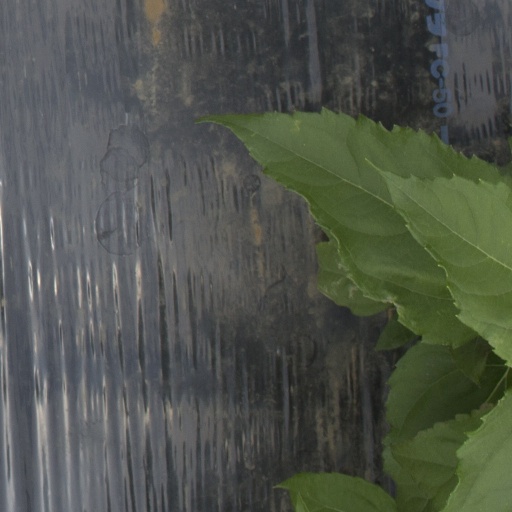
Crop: Jerusalem artichoke